Kansas Army National Guard

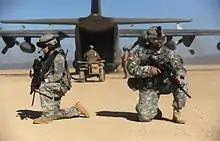
Kansas Army National Guardsmen during an exercise, February 26, 2011

Kansas Army National Guard personnel also saw service during Operations Desert Shield/Desert Storm, 1990–1991; Operations Northern and Southern Watch in Southwest Asia, 1992–2002; Operation Restore Hope in Somalia, 1992–1993; Operations Joint Endeavor, Deny Flight and Joint Guardian in Bosnia-Herzegovina, 1995–2003; Operations Phoenix Scorpion, Phoenix Scorpion III and Desert Fox in Southwest Asia, 1997 and 1998; Operation Allied Force in Kosovo, 1999–present; Operation Enduring Freedom and Operation Noble Eagle, 2001–present; and Operation Iraqi Freedom, 2003–2011, Combined Joint Task Force-Horn of Africa 2010–2011.